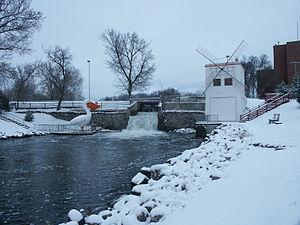
Pelican Rapids est une ville située dans le comté d'Otter Tail, Minnesota, États-Unis. Elle comptait 2 464 habitants au recensement de 2010.